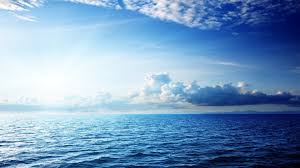
Weather: sun or clear